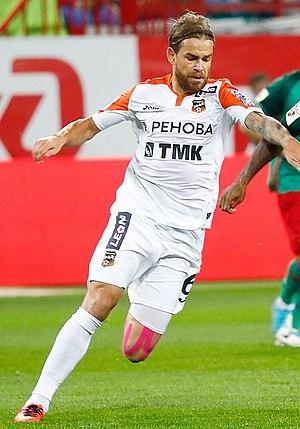
Eric Bicfalvi est un footballeur international roumain né le 5 février 1988 à Carei. Il évolue au poste de milieu offensif avec l'équipe russe de FK Oural Iekaterinbourg.